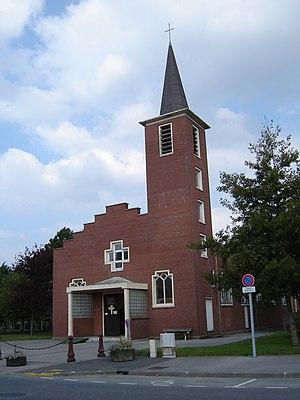
Eglise Saint-Nicolas à Zuydcoote.